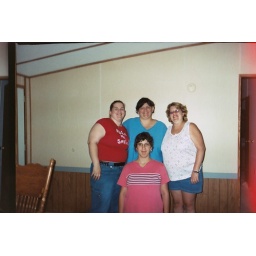
Me in the red shirt, Mom in the blue, Chasity in the white and Kimmy in pink.